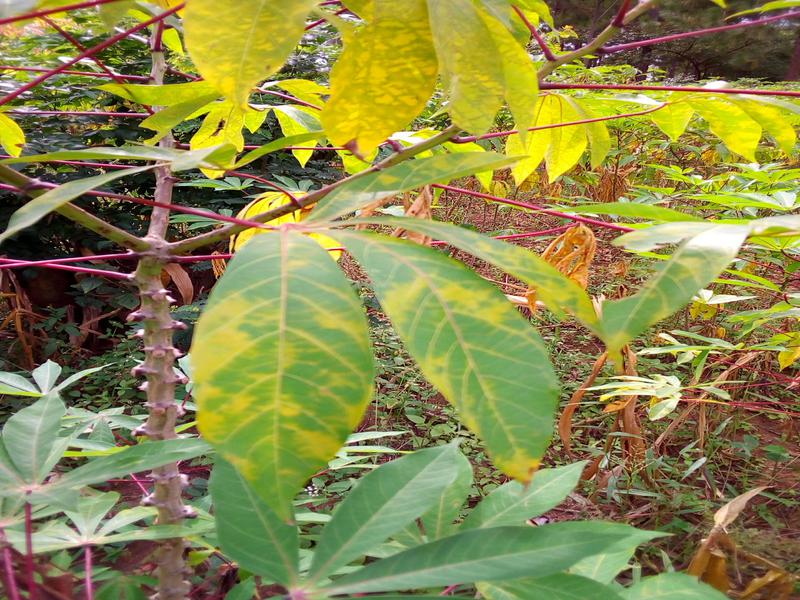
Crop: cassava
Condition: brown_streak_disease